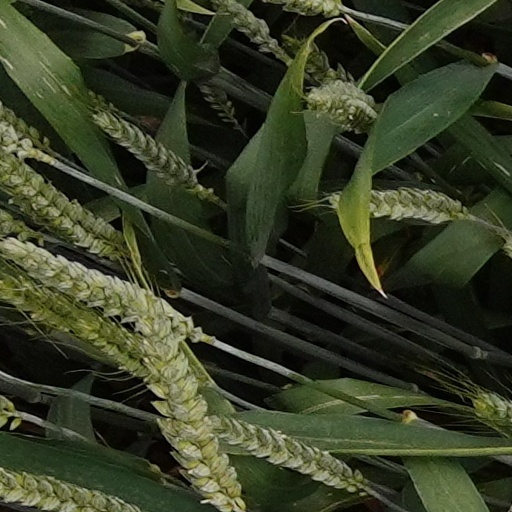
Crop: wheat